Eleanor Darnall Carroll

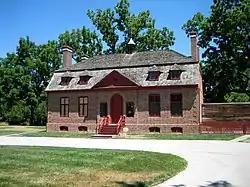
Darnall's Chance.

In around 1741 Eleanor Carroll and her husband sold some land to a merchant named James Wardrop. In 1742 Wardrop built the house known as Darnall's Chance, which today houses the Darnall's Chance House Museum, an historic house museum which opened to the public in 1988.